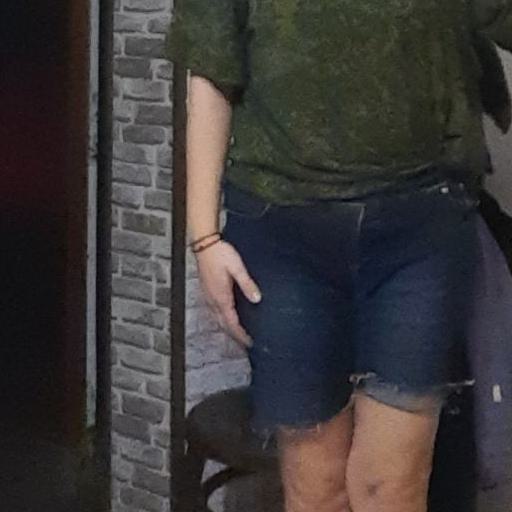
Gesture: no_gesture